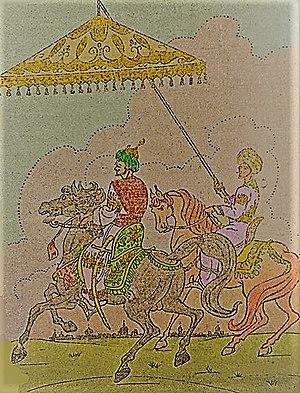
Al-Adid, petit-fils d'Al-Hafiz, fut le 14ᵉ et dernier calife fatimide ainsi que le 24ᵉ et dernier Imam Hafizzi de 1160 à 1171. À la mort du calife en novembre 1171, Saladin annexa le territoire des Fatimides et régna en maître sur l'Égypte à la tête de la dynastie des Ayyoubides. La branche chiite Hafizzi disparaît avec cet Imam. Les seuls chiites Mustaliens restant sont les Tayyibi